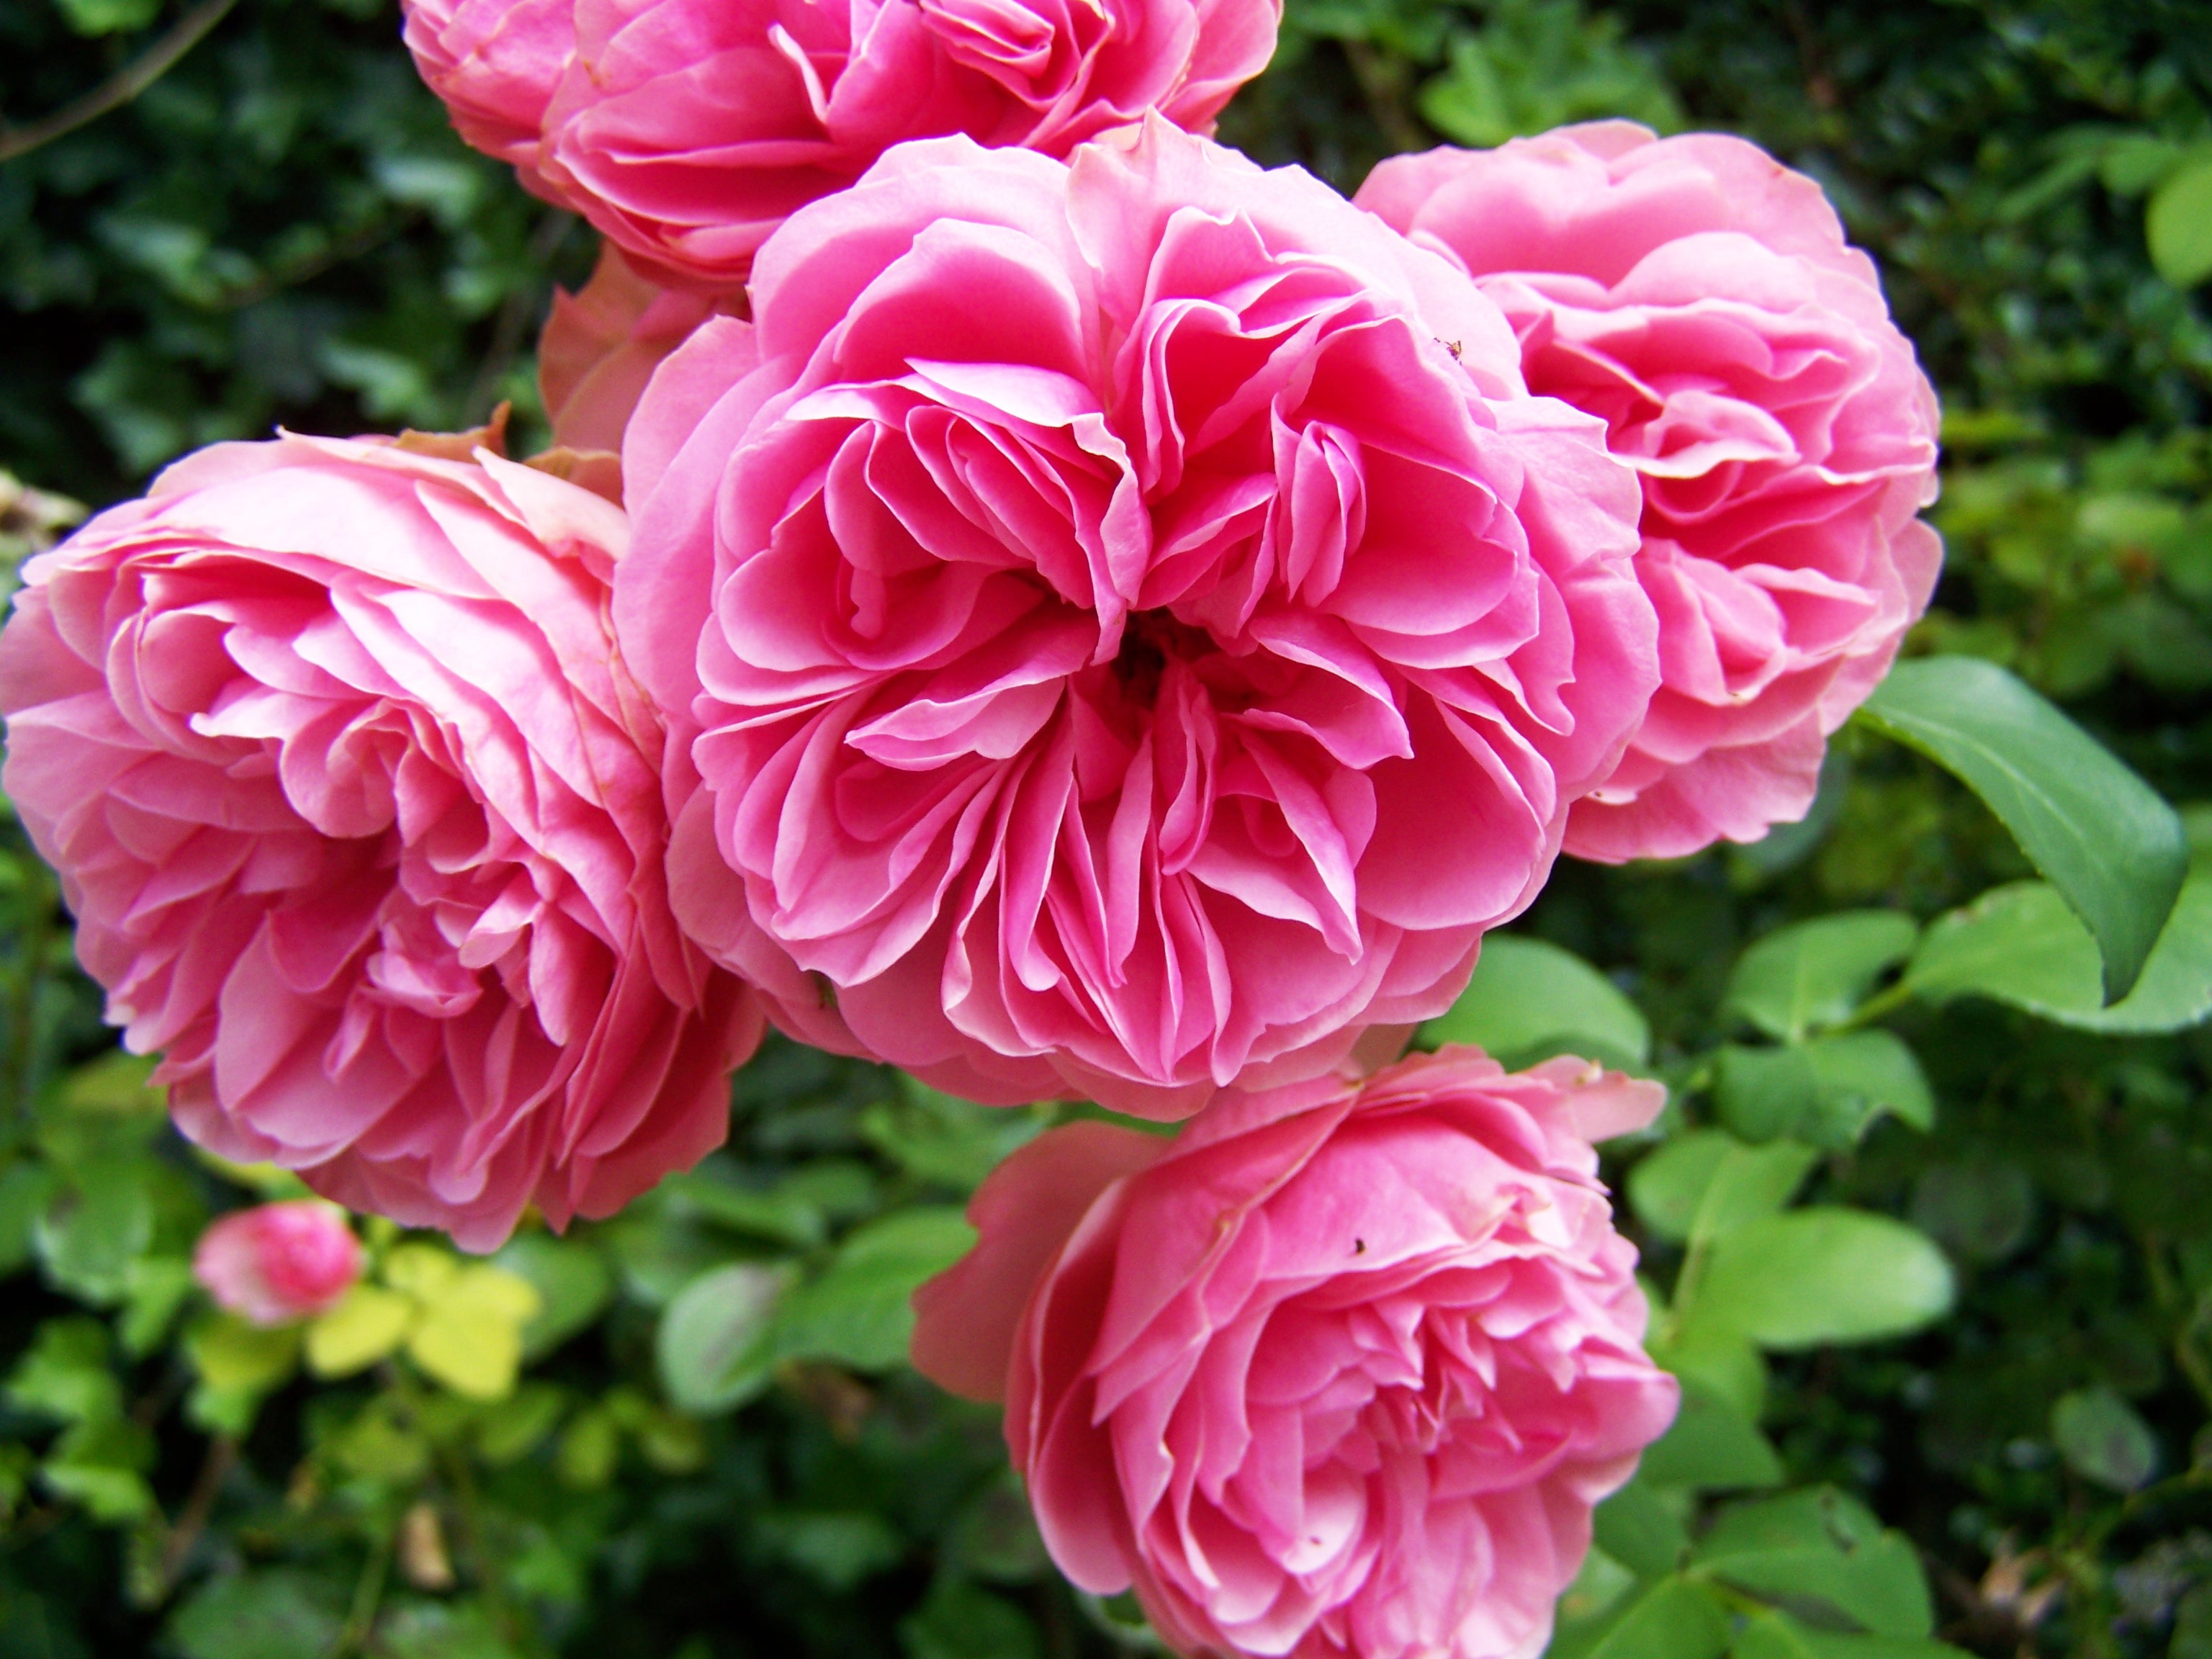
plant, flower, petal, rose, pink, shrub, peony, floribunda, flowering plant, garden roses, rose family, flowering inflorescence, land plant, rosa centifolia, rose order